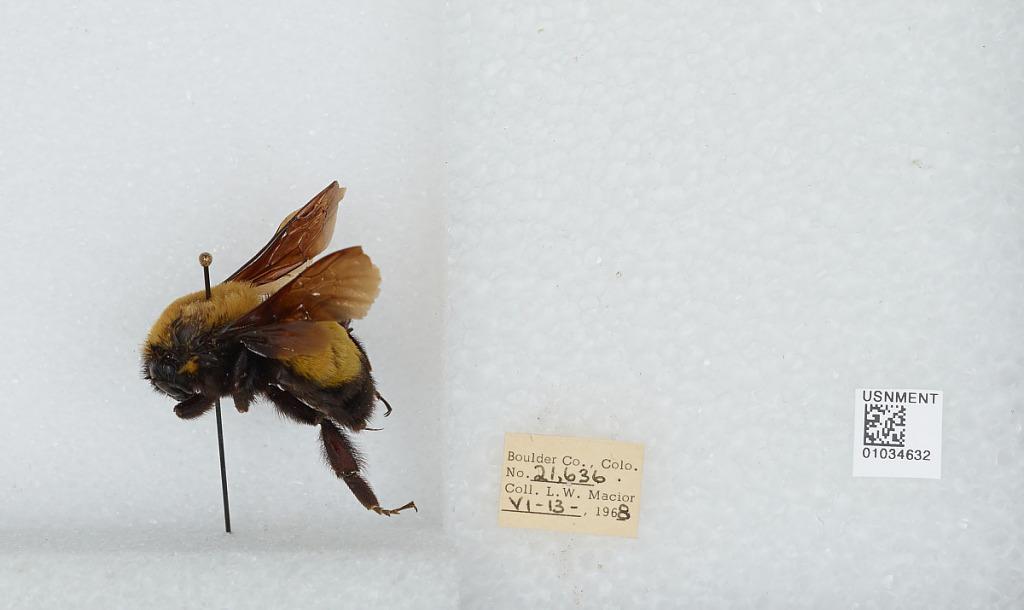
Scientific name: Bombus (Separatobombus) morrisoni Cresson
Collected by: L. Macior
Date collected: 1968-6-13
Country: United States
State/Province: Colorado
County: Boulder
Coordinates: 40.015, -105.27